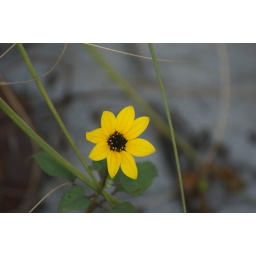
This flower blooms beside the beach, on the sand dunes.